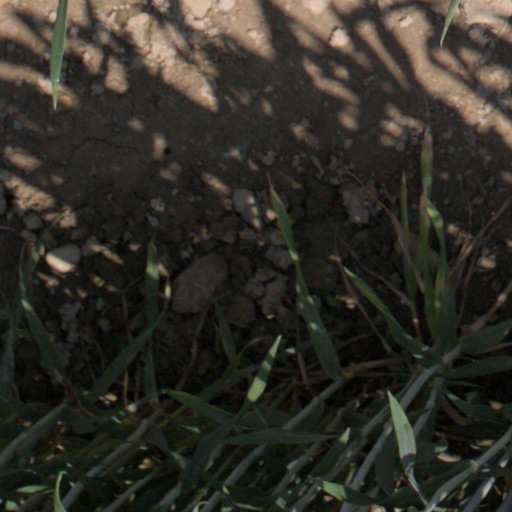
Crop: wheat